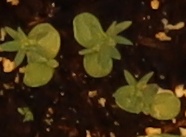
Label: Flax